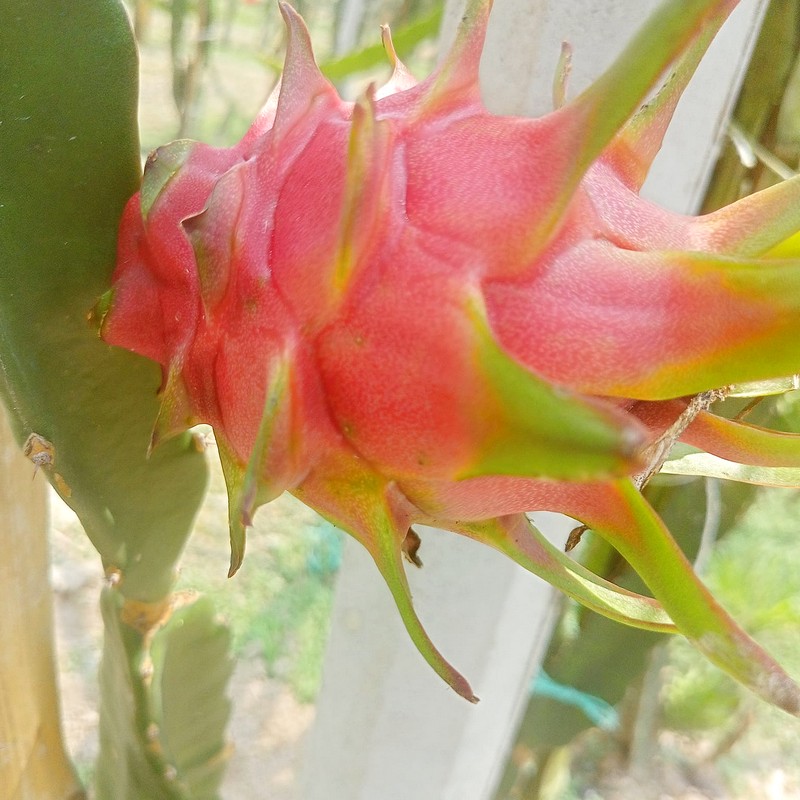
Label: Mature Dragon Fruit